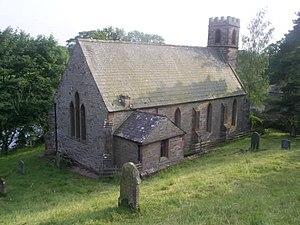
Great Musgrave est un village du district d'Eden en Cumbria. Il est à environ 2 km à l'ouest de Brough.